Tornado outbreak sequence of May 2019

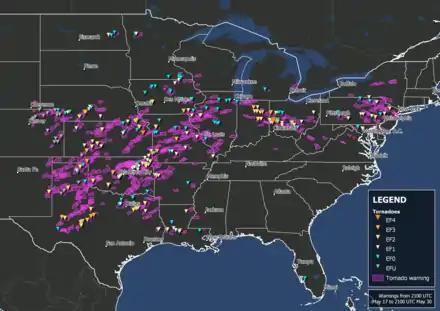
Map of tornado warnings and confirmed tornadoes from the outbreak.

Between May 17 and 30, 2019, a prolonged series of destructive tornadoes and tornado outbreaks affected the United States, producing a total of 400 tornadoes, including 53 significant events (EF2+). Eighteen of these were EF3 tornadoes, spanning over multiple states, including Nebraska, Kansas, Texas, Missouri, Oklahoma, Indiana, Iowa, and Ohio, with additional tornadoes confirmed across a region extending from California to New Jersey. Two EF4 tornadoes occurred, one in Dayton, Ohio, and the other in Linwood, Kansas. Four tornadoes during this outbreak were fatal, causing a total of eight fatalities. The deadliest of these occurred on May 22 near Golden City, Missouri, where an EF3 tornado took three lives, including an elderly couple in their eighties. The damaging series of tornadoes that occurred in Indiana and Ohio on the evening of May 27 during this event is sometimes locally referred to as the Memorial Day tornado outbreak of 2019, which became the fourth costliest weather event in Ohio history. The near continuous stream of systems also produced to widespread flash and river flooding, along with damaging winds and large hail.